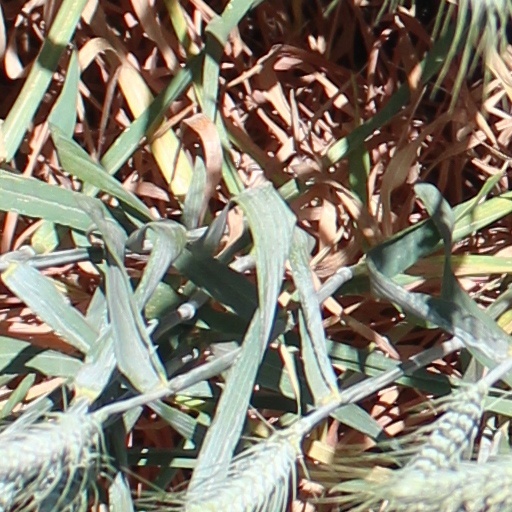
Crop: wheat